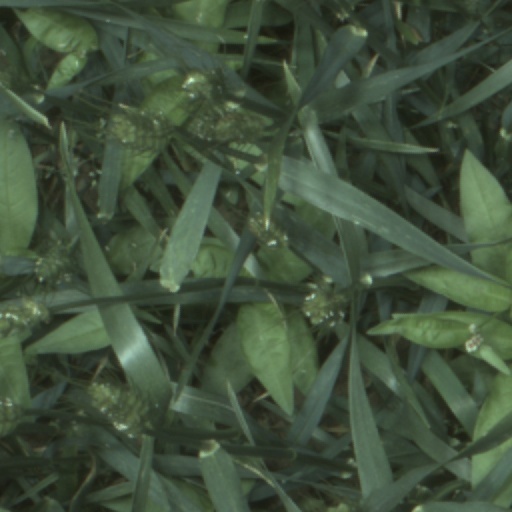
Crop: wheat